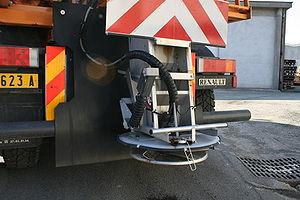
Dans le domaine de la viabilité hivernale, une épandeuse, plus souvent appelée saleuse, est un outil de déneigement qui permet de répandre du sel sur la chaussée afin de faire fondre le verglas formé ou la neige accumulée.